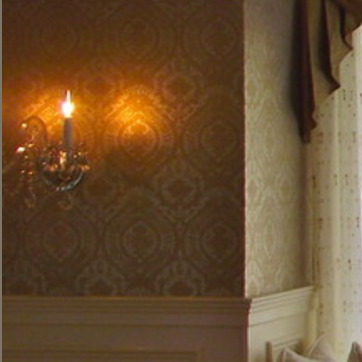
Material: wallpaper